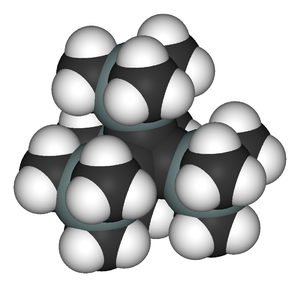
Le tétraédrane est l'hydrocarbure de Platon de formule C₄H₄ et de forme tétraédrique. Son nom IUPAC est tricyclo[1.1.0.02,4]butane. Les angles entre les liaisons carbone-carbone dans le tétraédrane sont considérablement plus petits que de l'angle idéal de liaison pour une hybridation sp³ des orbitales atomiques du carbone. Il en résulte une contrainte angulaire extrême qui explique que le tétraédrane sans substituant n'ait pas encore été synthétisé et qu'aucun dérivé du tétraédrane n'existe naturellement.